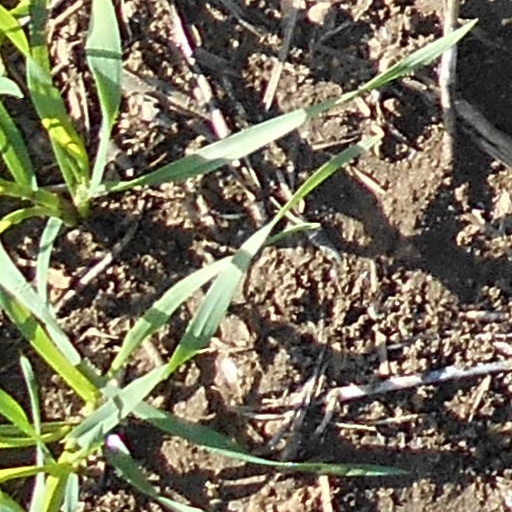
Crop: wheat